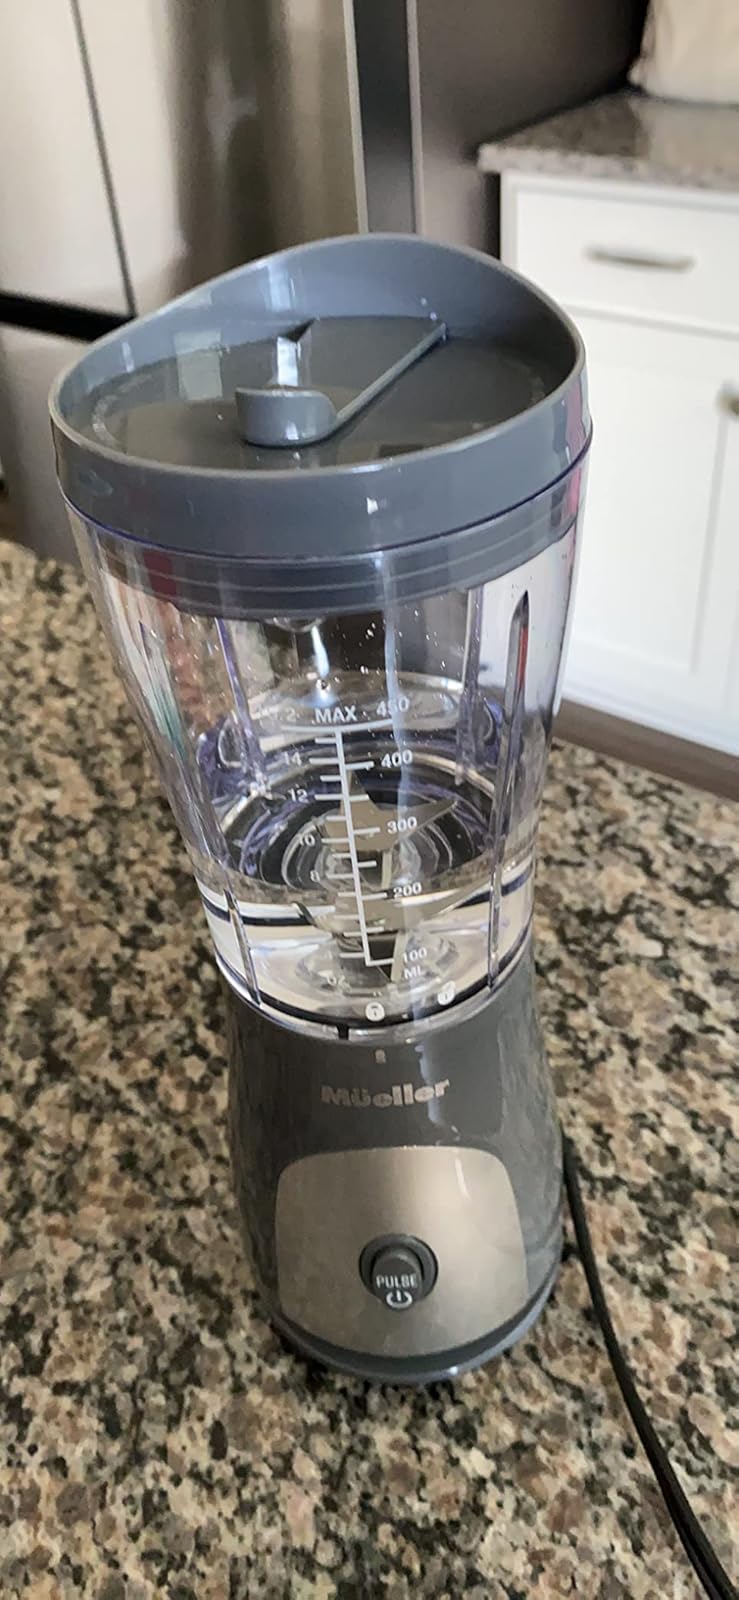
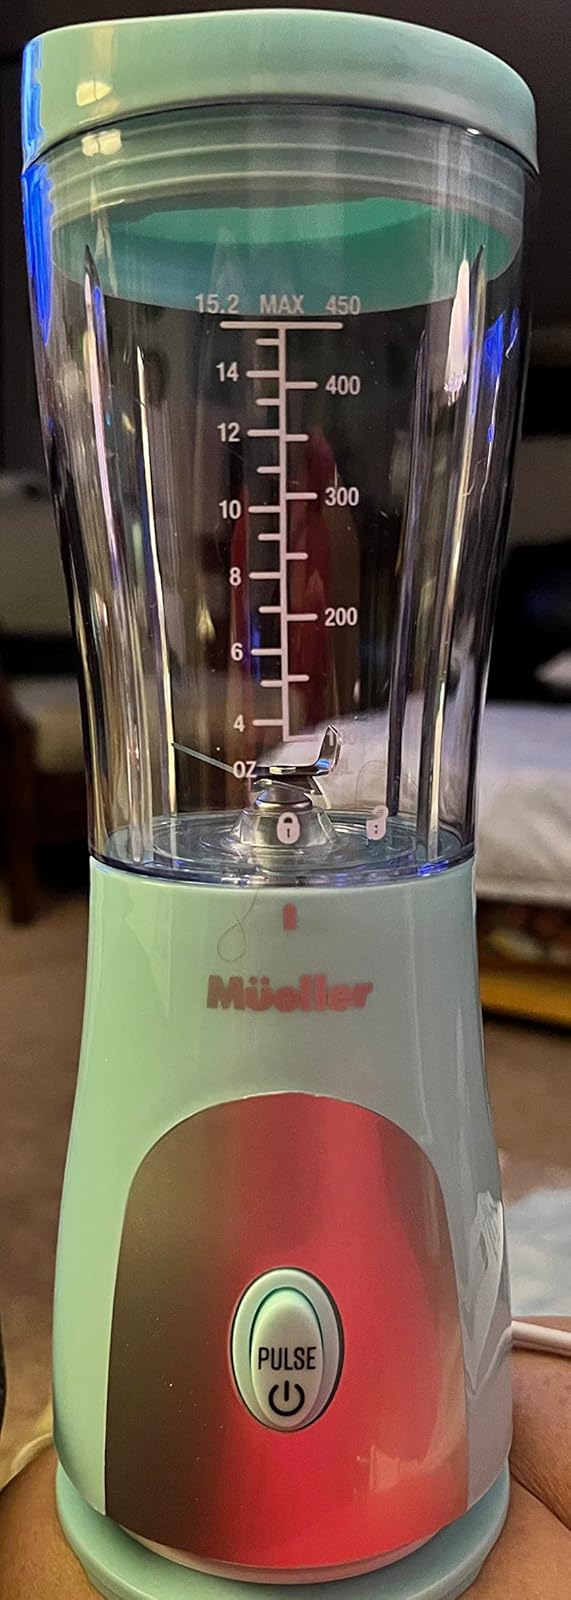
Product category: items_blender
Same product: no